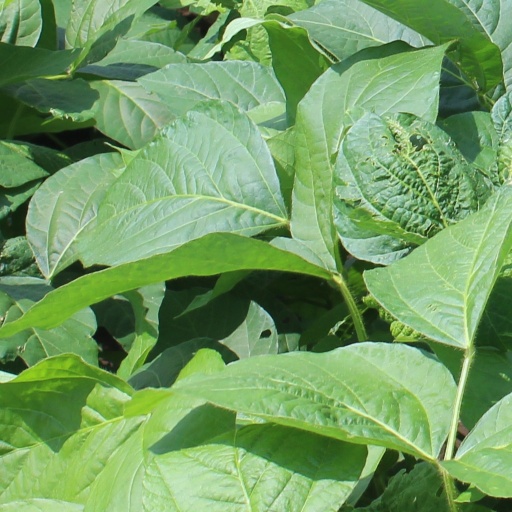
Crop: soybean